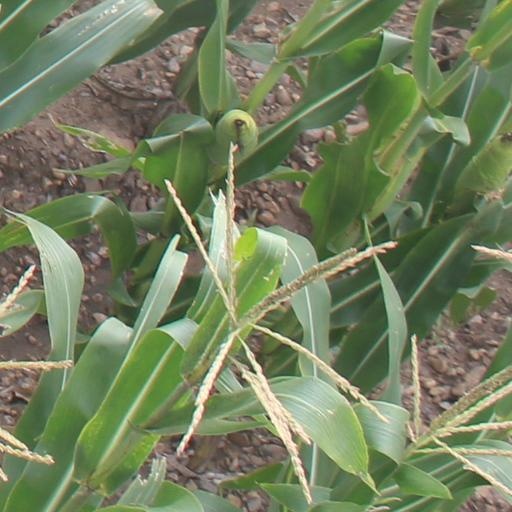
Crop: maize; corn